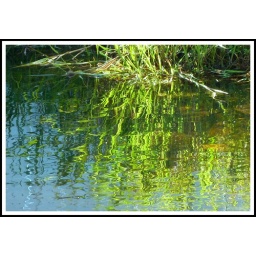
Grass reflections in the water - Almost autumn on the coast of Maine (USA)